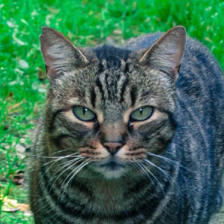
Label: animals